Sting (musician)

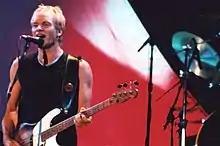
Sting on stage in Budapest in January 2000

Sting's first solo album, 1985's "The Dream of the Blue Turtles", featured jazz musicians including Kenny Kirkland, Darryl Jones, Omar Hakim and Branford Marsalis. It included the hit singles "If You Love Somebody Set Them Free" (backed with the non-LP song "Another Day"), "Fortress Around Your Heart", "Love Is the Seventh Wave" and "Russians", the latter of which was based on a theme from the "Lieutenant Kijé Suite". Within a year, the album reached Triple Platinum. The album received Grammy nominations for Album of the Year, Best Male Pop Vocal Performance, Best Jazz Instrumental Performance and Best Engineered Recording.